Nano-scaffold

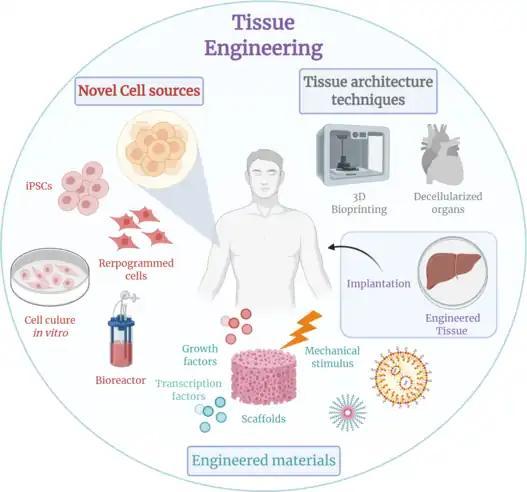
Tissue engineering consists of the use of cells, scaffolds, and varying tissue architecture techniques to restore, replace, and regenerate damaged body tissue.

Tissue engineering consists of the use of cells, scaffolds, and varying tissue architecture techniques to restore, replace, and regenerate damaged body tissue. The goal of tissue engineering is to restore, replace, or regenerate damaged body tissue. Nano-scaffolds along with cells and growth factor signals are utilized in tissue engineering applications. Tissue engineering applications are designed to overcome hurdles associated with allotransplantation, which include unavailable donors, complex surgeries, and postoperative care. In 2015, the tissue engineering global market was estimated at $23 billion, and expected to reach $94.2 billion by 2022. The anticipation of fast growth was due to an increase in bone and joint disorders, with musculoskeletal regenerative medicines comprising 26.4% of the regenerative medicine market.